Order of Parental Glory

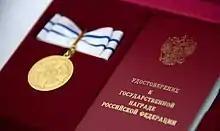
Medal of the Order of Parental Glory (woman's variant) with documents

The Medal of the Order of Parental Glory was established on September 7, 2010 by presidential decree 1099. Its award criteria differ from those of the main Order only in the number of children required. The Medal of the Order of Parental Glory is awarded for raising four children, as opposed to seven for the Order, and the remainder of the statute is the same.